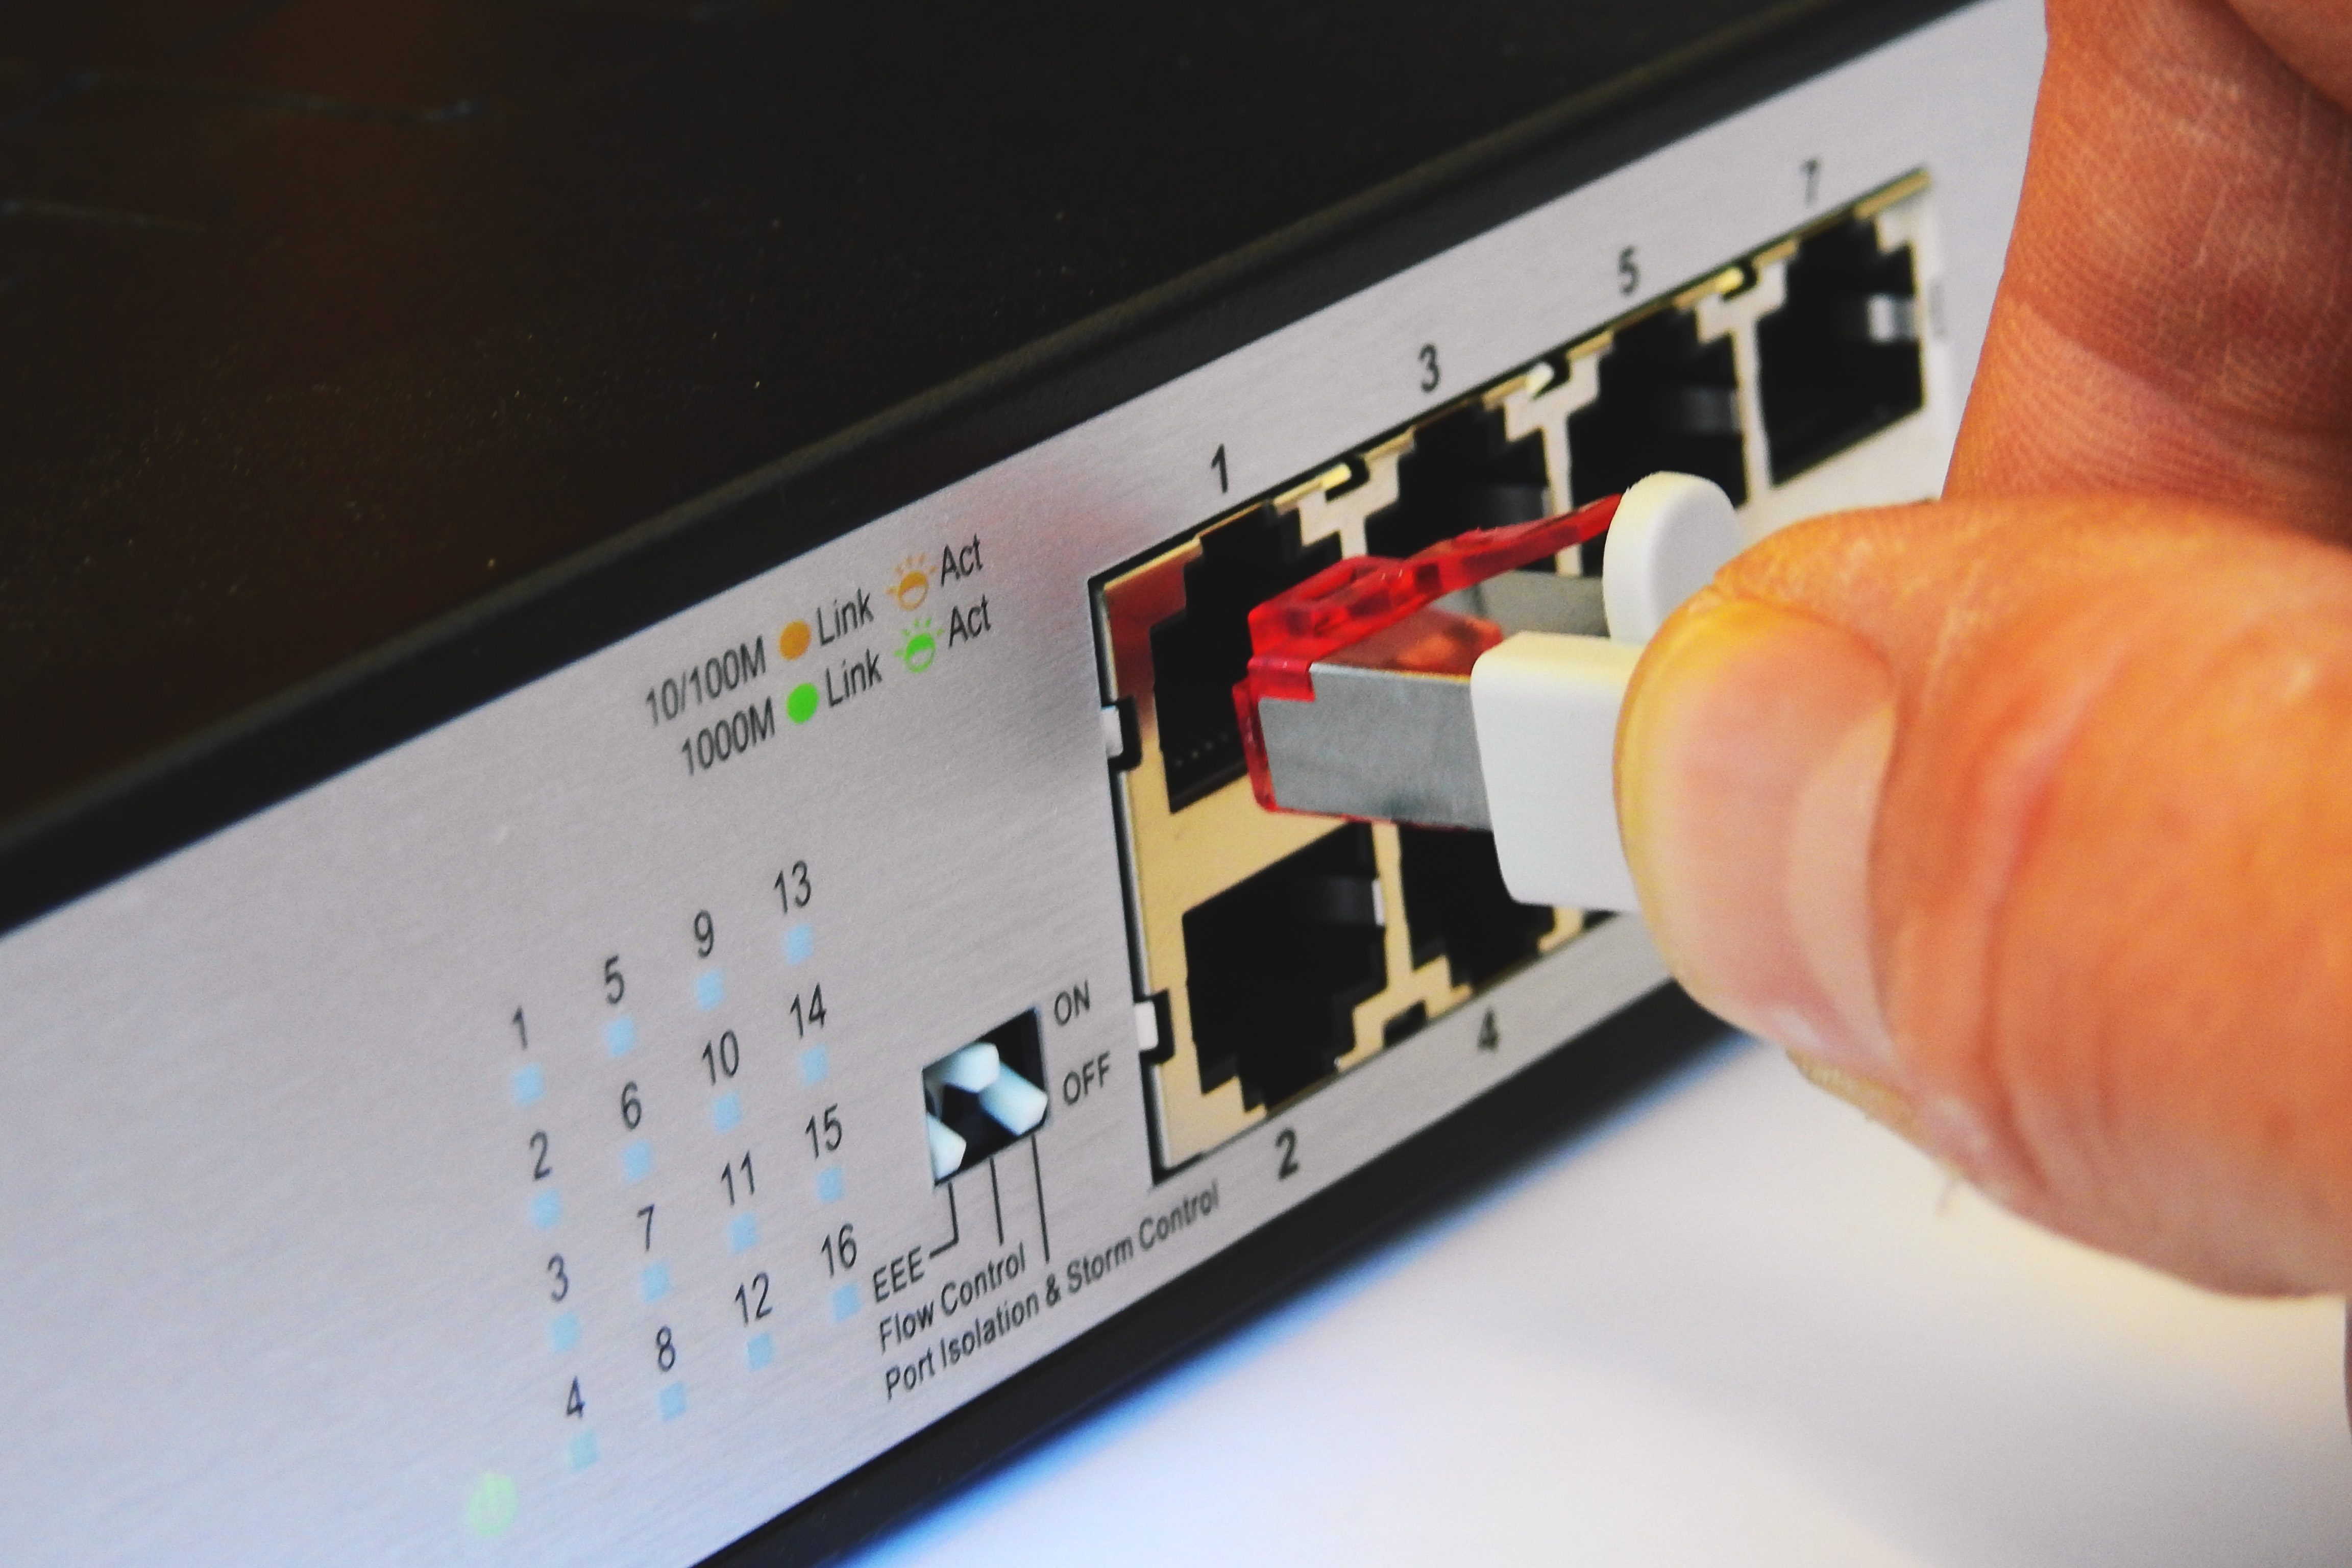
electronics, technology, electronic device, electronic component, electronic engineering